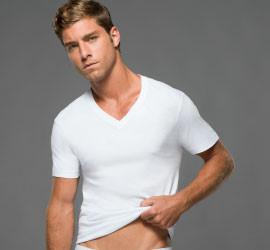
Gender: men